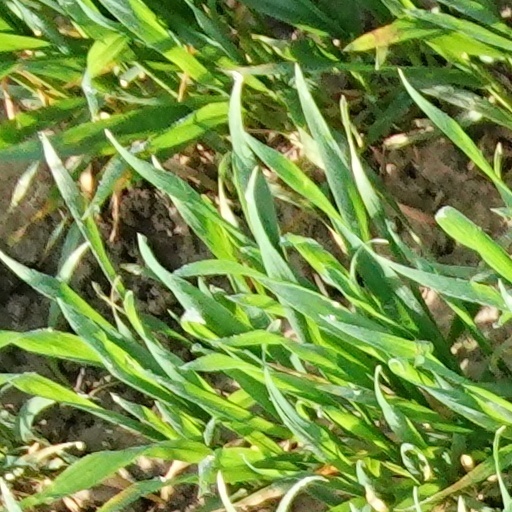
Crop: wheat